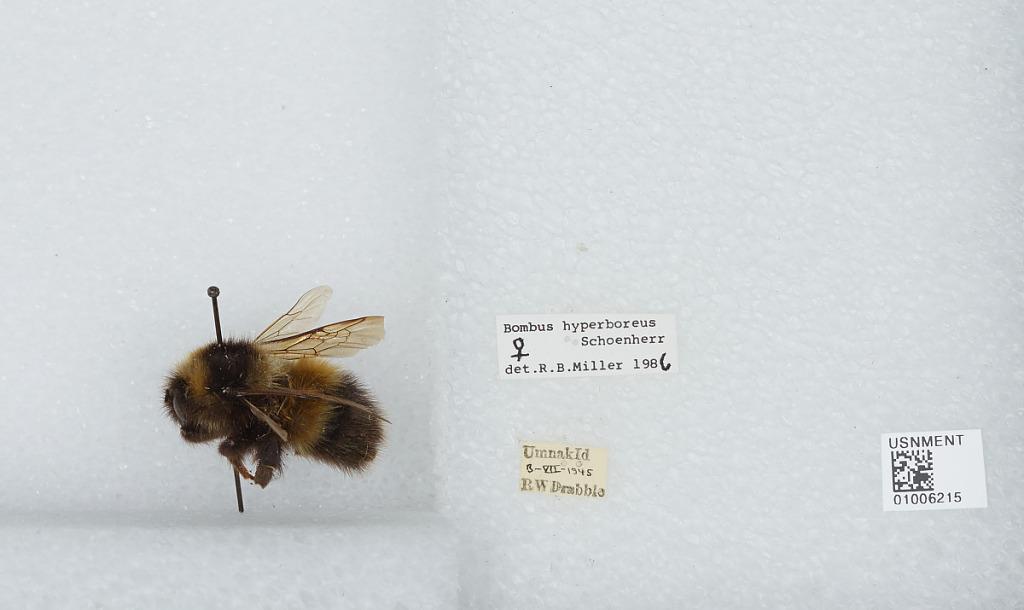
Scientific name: Bombus (Alpinobombus) hyperboreus Schönherr
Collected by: R. Drabble
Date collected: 1945-7-13
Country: United States
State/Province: Alaska
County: Aleutians West
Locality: Umnak Island
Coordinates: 53.2239, -168.432
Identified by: Miller, R. B.